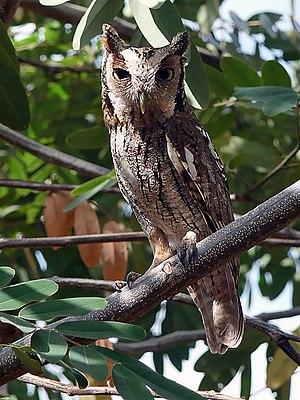
Le Petit-duc choliba est une espèce d'oiseaux de la famille des Strigidae.